William John Donaldson

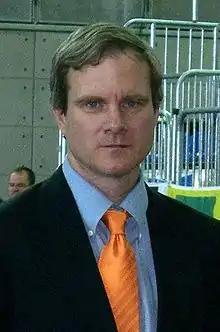
Donaldson in Turin, 2006

William John Donaldson (born September 24, 1958), known as John Donaldson, is an American chess player, author, journalist and chess official. Like many of his contemporaries, he began playing in the aftermath of the World Chess Championship 1972 between Fischer and Spassky. He joined the Tacoma Chess Club in September 1972, and is still involved with the game almost 50 years later.